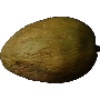
Label: Papaya 1